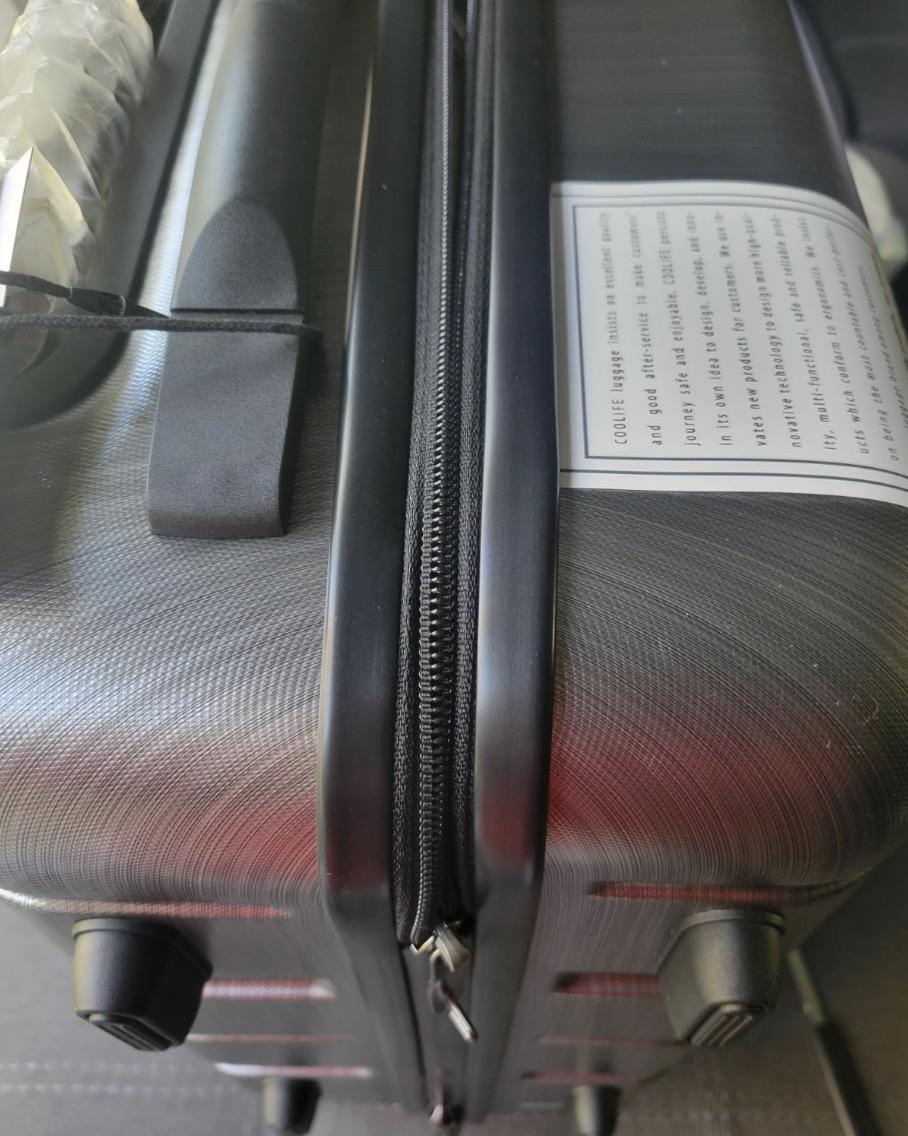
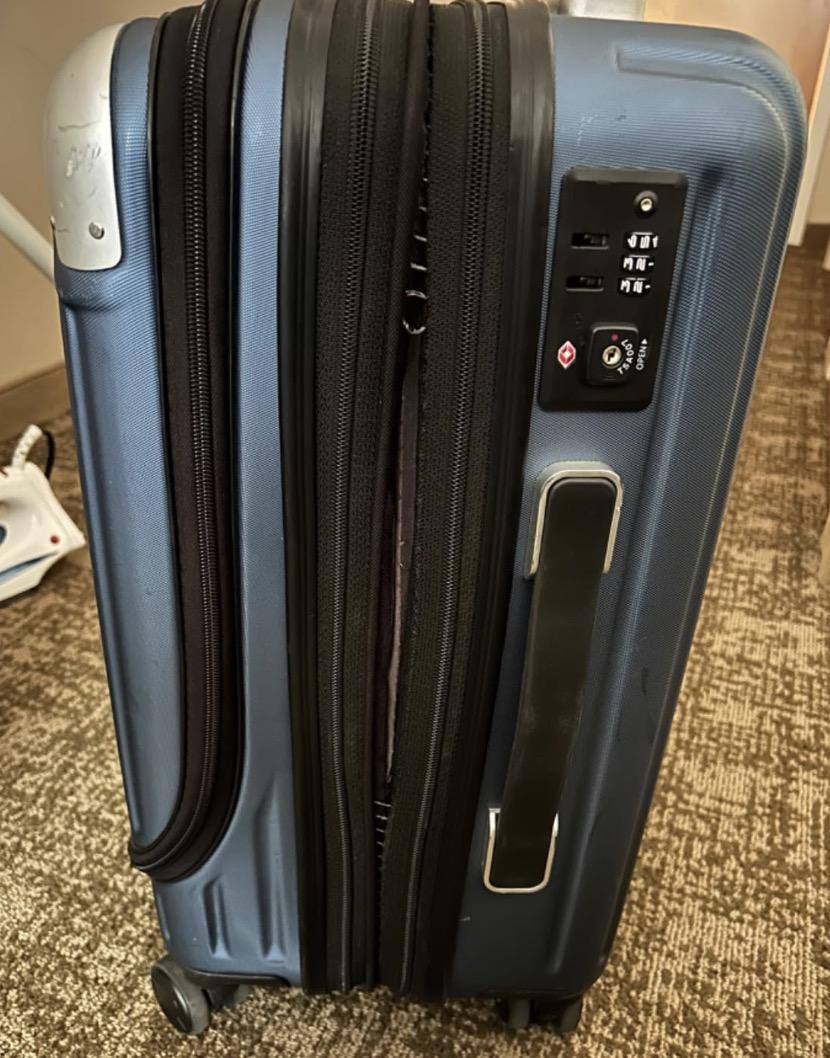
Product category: items_tea
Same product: no